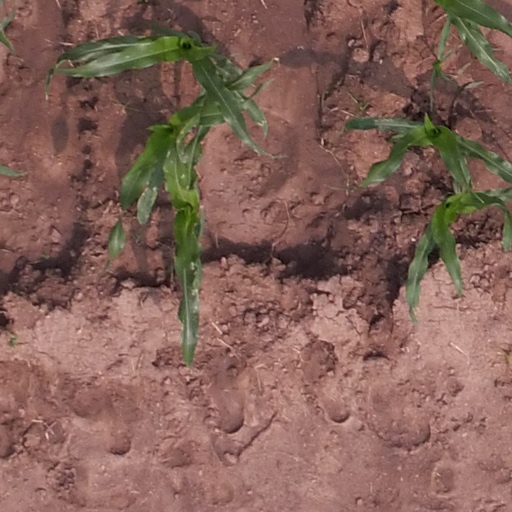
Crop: maize; corn